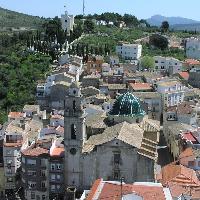
Weather: sun or clear